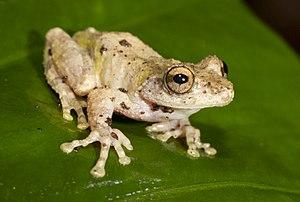
Kurixalus eiffingeri est une espèce d'amphibiens de la famille des Rhacophoridae.